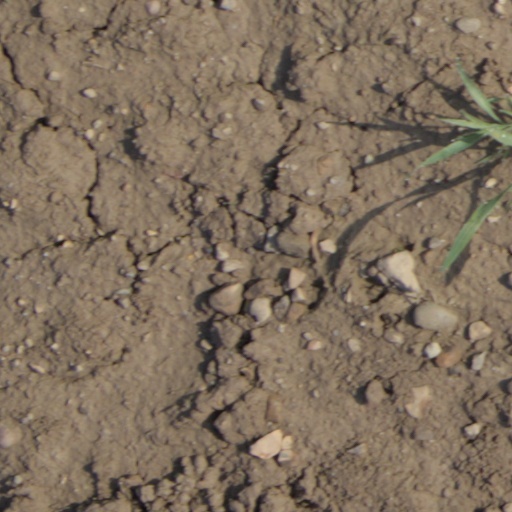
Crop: wheat